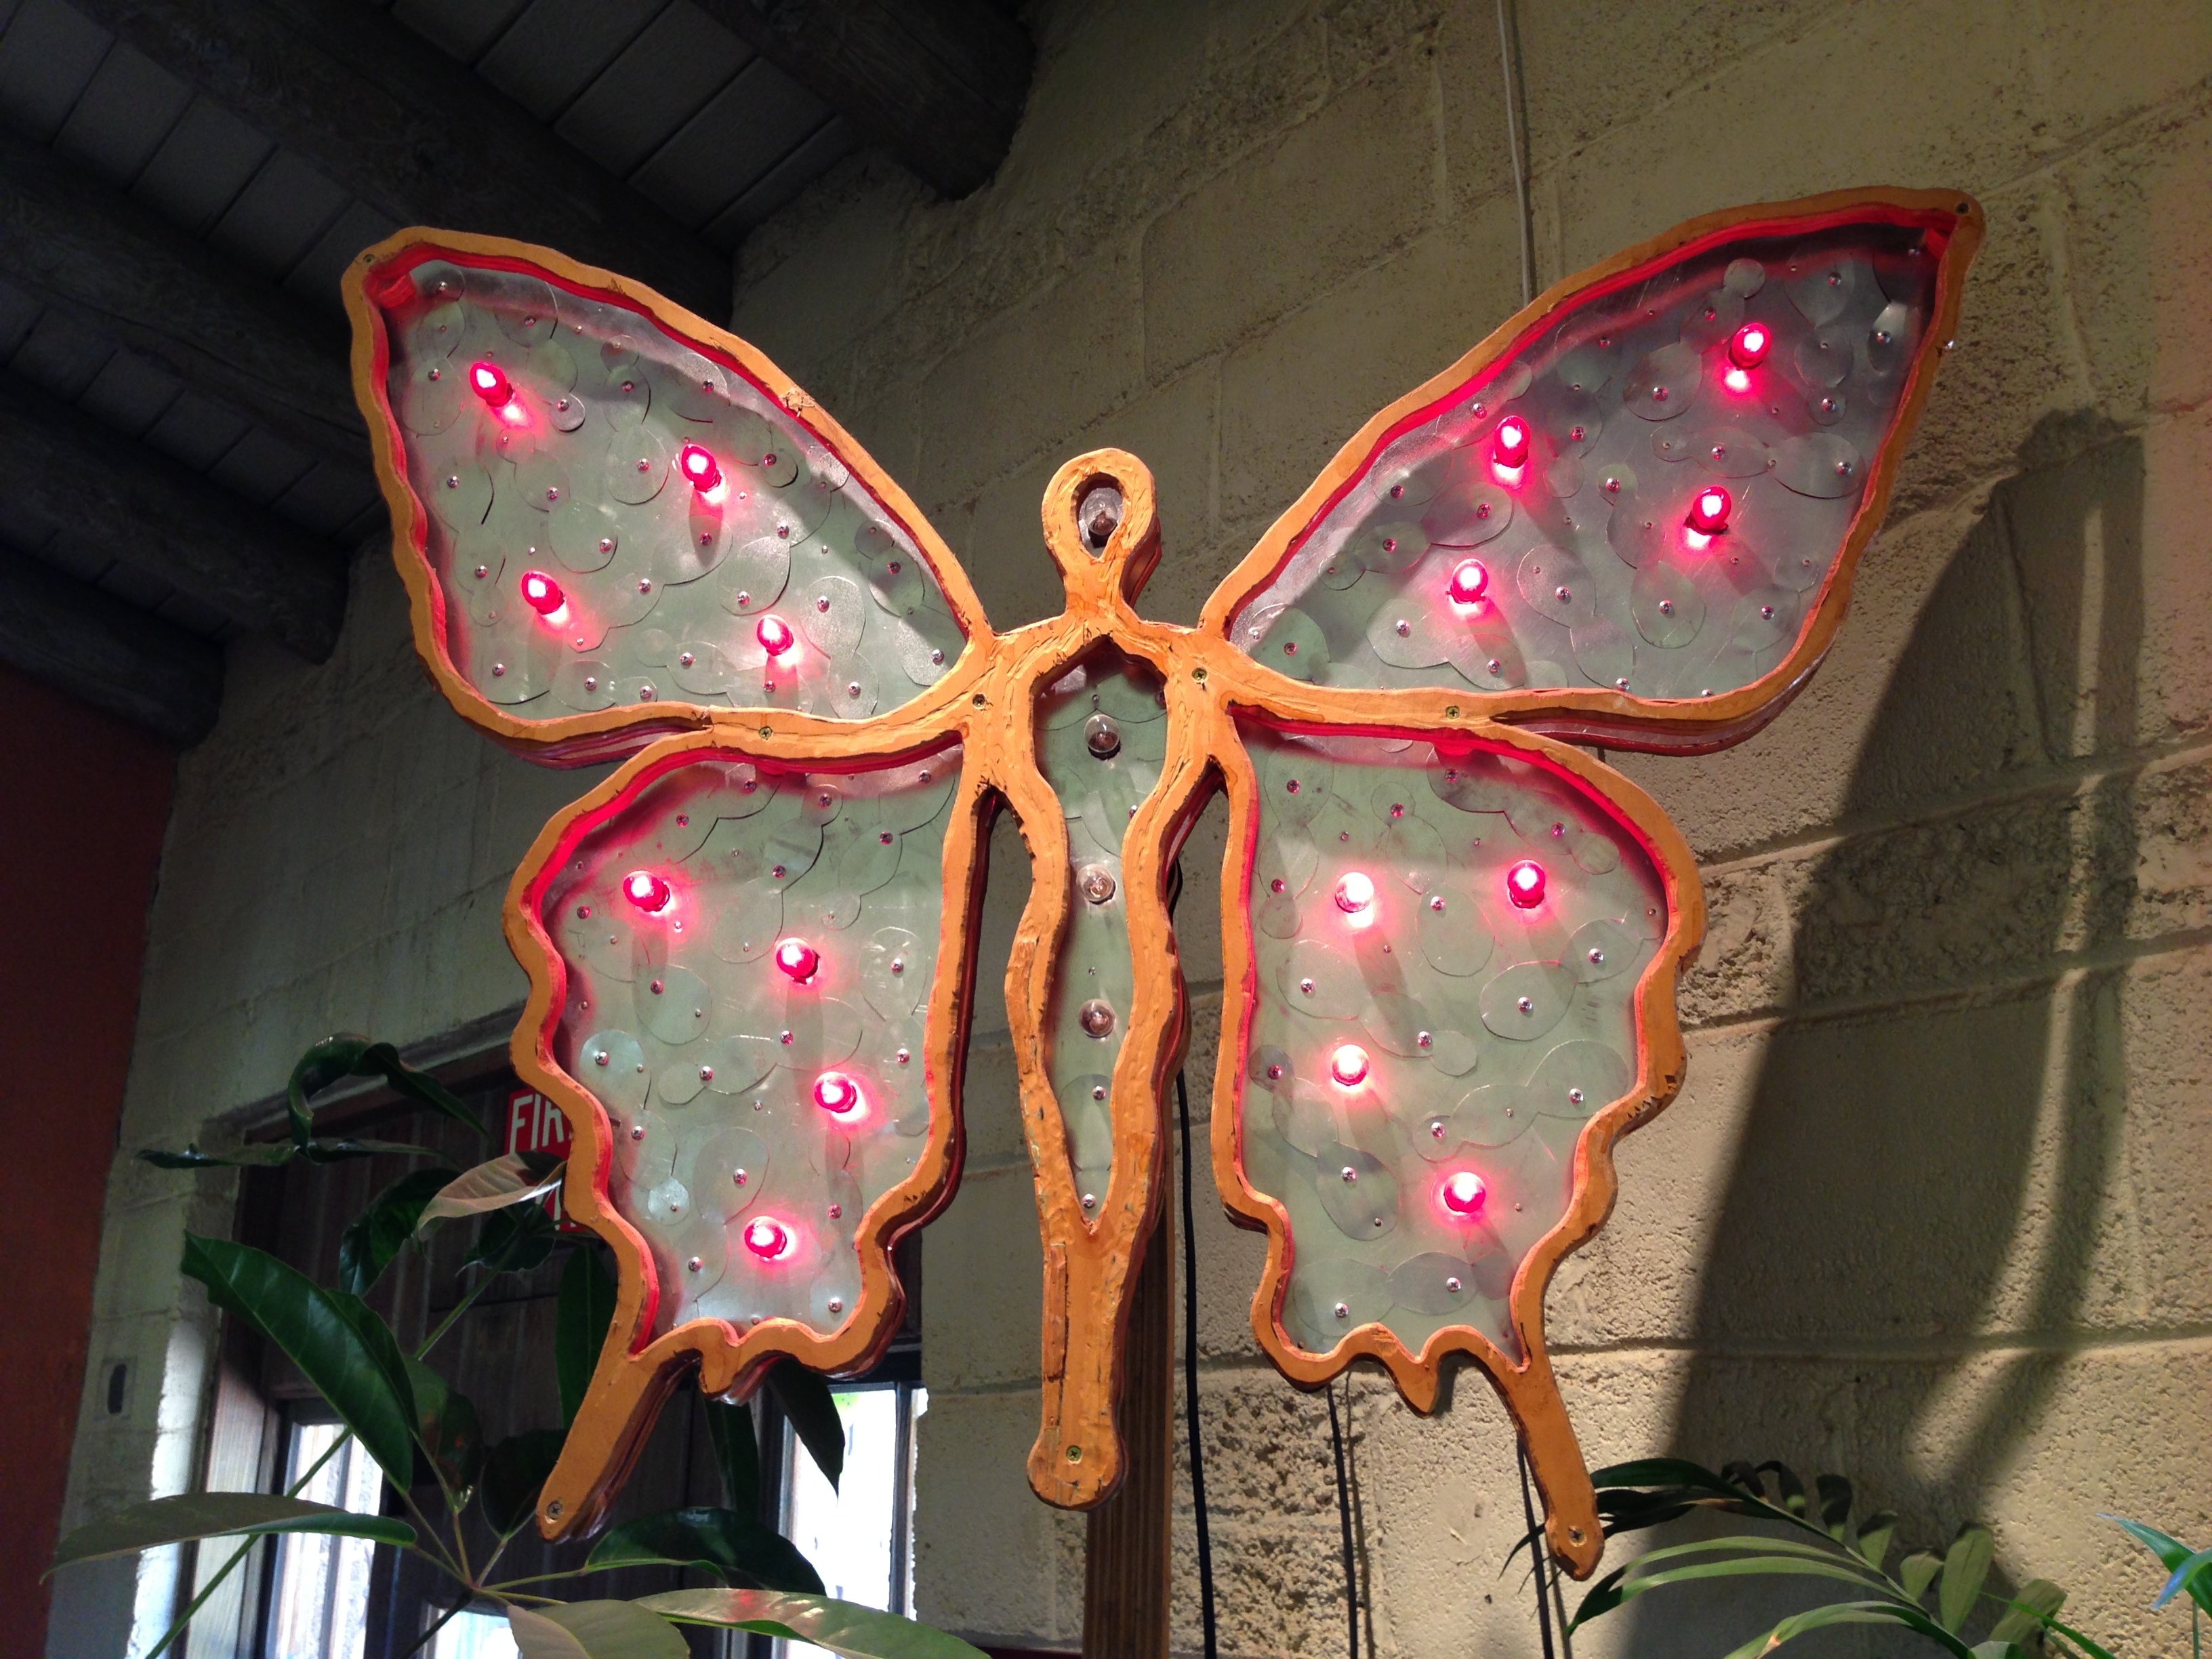
flower, color, insect, butterfly, invertebrate, art, moths and butterflies